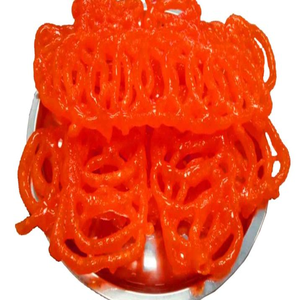
Dish: jalebi